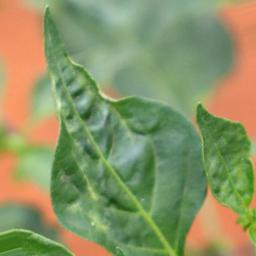
Label: mites_and_trips